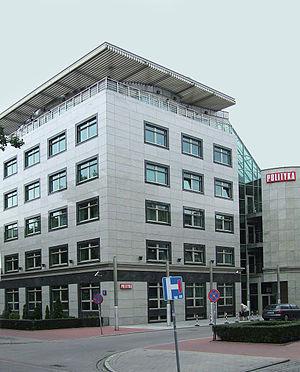
Polityka est un hebdomadaire polonais, traitant principalement de questions politiques et culturelles.